Antonín Chittussi

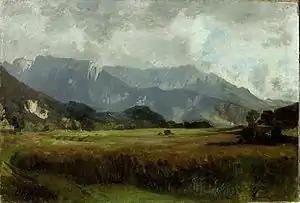
View of the Tatra Mountains (1890)

Chittussi supported himself by providing illustrations for "" and other magazines. This work introduced him to Prague's patriotic social circles and found him a patron in , a member of the Imperial Council. He also befriended Brauner's daughter, Zdenka, an aspiring artist who influenced Chittussi's approach by introducing him to the work of the Barbizon school. In 1877, Chittussi and his school friend, František Ženíšek, opened a studio where he became primarily interested in landscapes.